WordZap

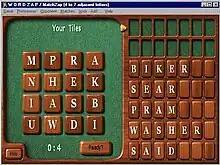
Players must form words using the supplied tiles (Windows version).

In the Game Boy version, players can choose between 3-, 4-, or 5-letter words. They can also enable or disable hints, allow or disallow plural forms of words and even choose the level of vocabulary used in the game. Each round has a different theme attached to it (e.g., "Any Letter"). Players have a limited time to solve each round before it ends. They also have a choice between the conventional "WordZap" mode and the "WordHai" mode, which permits players to create 3-letter words from a set of 21 tiles. Removing a tile from the screen requires using it; opening up options for building new words.